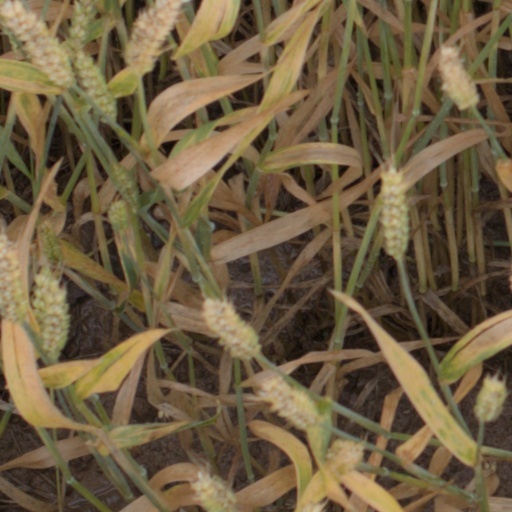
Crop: wheat